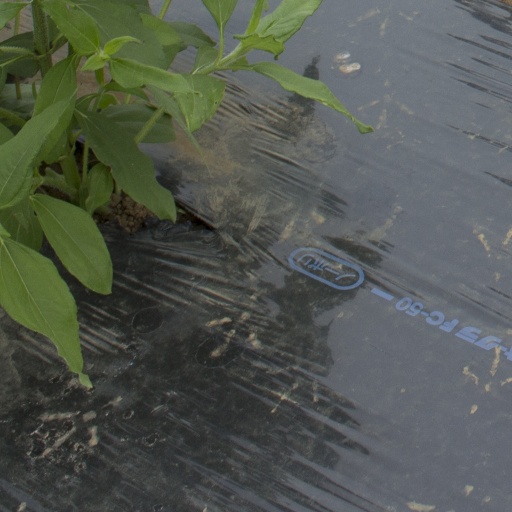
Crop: Jerusalem artichoke